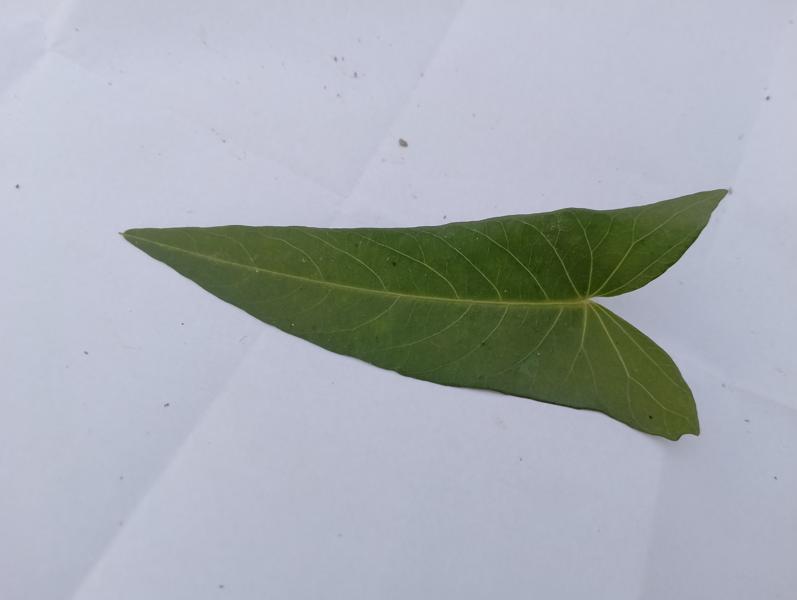
Weed species: Ipomoea aquatic